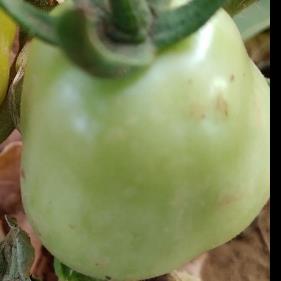
Crop: Tomato
Condition: healthy-fruit